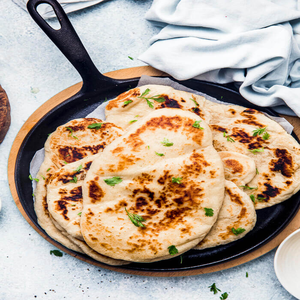
Dish: naan